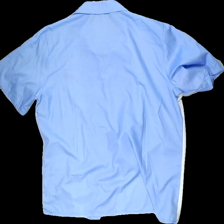
View: back
Type: Shirt
Category: Men
Brand: Missing
Colors: Multicolor, White, Blue, Red
Material: 100% polyester
Pattern: Geometric print
Cut: Regular
Season: All
Trend: 80s
Price range: 50-100
Recommended usage: Reuse
Comment: modern production with 80s style